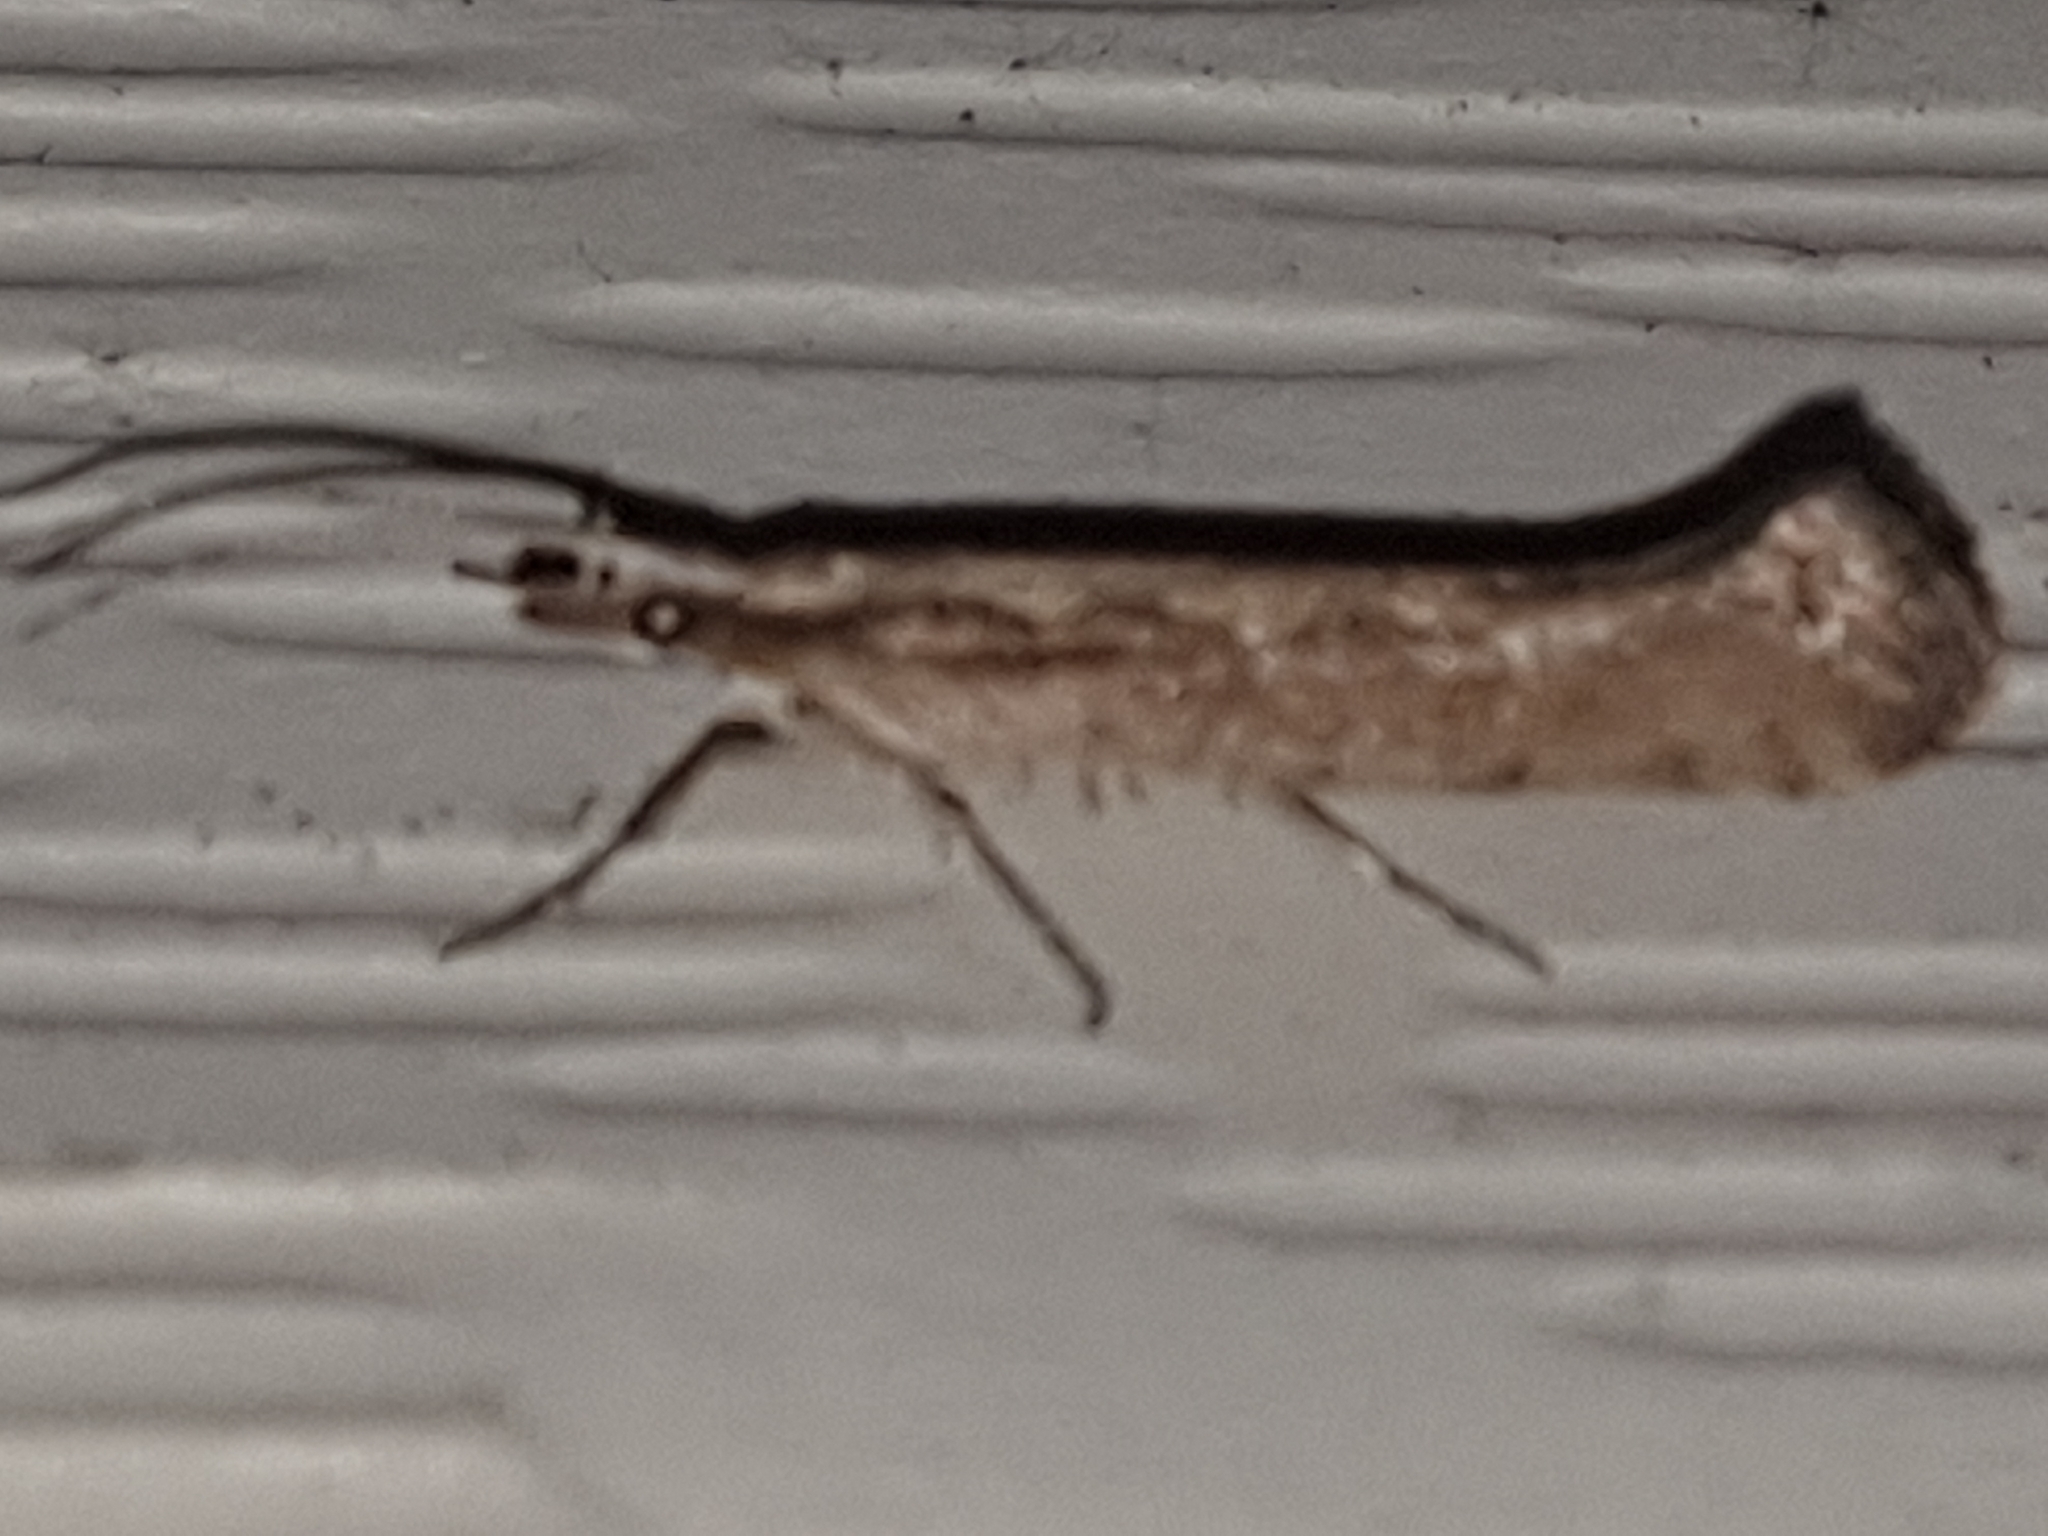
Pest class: diamondback_moth